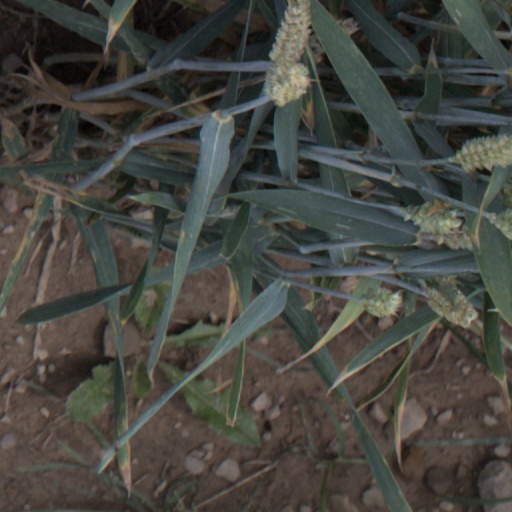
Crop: wheat